Trolleybuses in Mendoza

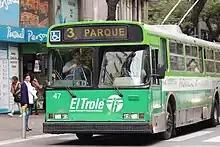
An ex-Vancouver Flyer trolleybus in Mendoza in 2014

The Mendoza trolleybus system formed part of the public transport network in Mendoza, the capital city of Mendoza Province, Argentina. It is owned by the provincial government.